Albert Malet (historian)

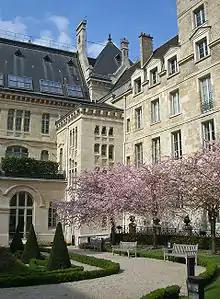

Malet began teaching in Paris as "professeur agrégé d'histoire" (Associate Professor of History) at the lycée Voltaire in 1897.